William Pitt Debating Union

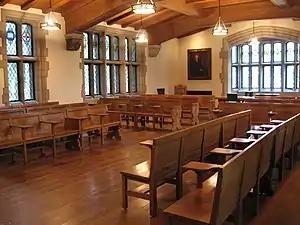
The English Nationality Room is one venue sometimes utilized for debates

The WPDU has participated in, and traveled extensively to intercollegiate debate competitions since its early history. A regular participant regional and national competitions, the WPDU has previously won the Pennsylvania State Debating Championship, qualified for the National Debate Tournament forty-five times, and captured the 1981 National Debate Tournament national championship. In addition, at the 1947 Grand National Forensic Tournament, a two-man affirmative debate team won the national championship competing against 89 other teams, while Pitt's negative team finished as runners-up. The WPDU has also finished first in the American Debate Association’s varsity rankings and its debaters have won hundreds of individual speaking awards. In the past the WPDU hosted major intercollegiate debating competitions, and through the years, the team has appeared on television, including once hosting its own weekly television show in the 1950s, and its success has enjoyed coverage in local and regional media.